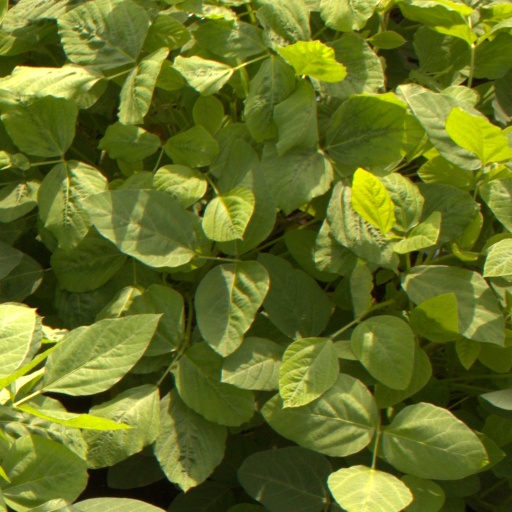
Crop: soybean